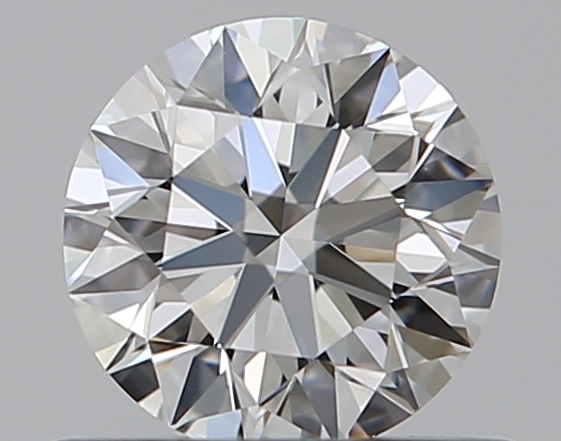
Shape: round
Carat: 0.5
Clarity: VVS1
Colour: G
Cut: EX
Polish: EX
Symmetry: EX
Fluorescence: F
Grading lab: GIA
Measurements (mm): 5.05 x 5.07 x 3.16